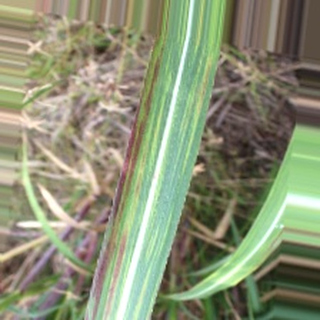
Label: sugarcane_bacterial_blight